Pincoya

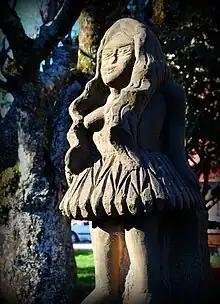
Pincoya statue

The Pincoya is, according to local mythology, a female "water spirit" of the Chilotan Seas. The Pincoya is said to have long blond hair, be of incomparable beauty, be cheerful and sensual, and rise from the depths of the sea.